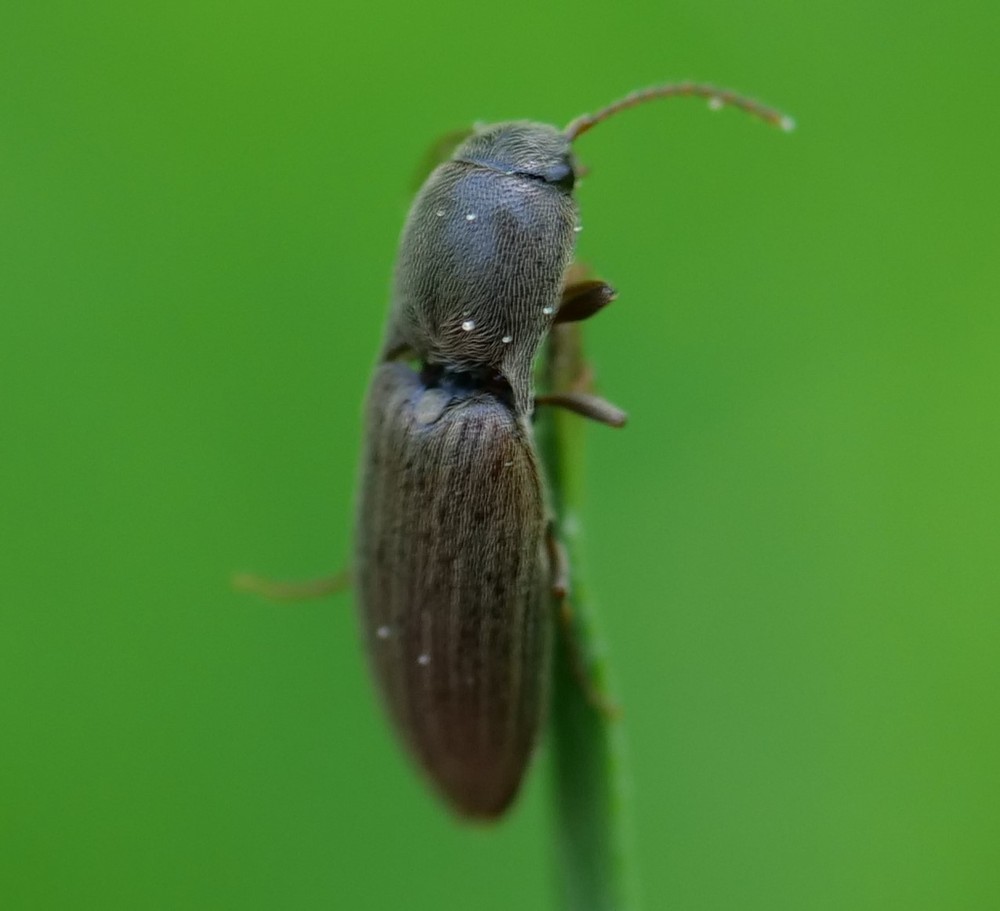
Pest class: clickbeetles_wireworms